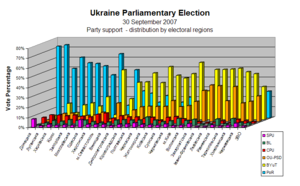
Les élections législatives ukrainiennes de 2007 ont lieu le 30 septembre 2007.